TNA Turning Point (2013)

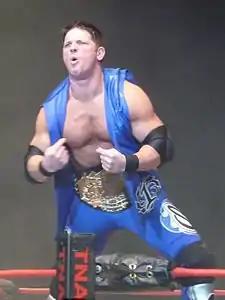
The TNA World Heavyweight Championship was vacated after reigning champion A.J. Styles "quit" TNA and a tournament was set up to crown the new champion.

Mr. Anderson and Bully Ray's friendship began to suffer when Anderson questioned Ray on adding Tito Ortiz into Aces & Eights without even discussing the matter with Anderson and Ray said that Anderson better not be sensitive and care about his business at Hardcore Justice. On the September 5 episode of "Impact Wrestling", Anderson quit Aces & Eights by costing Ray, a no disqualification match against Sting. Ray defeated Anderson in a last man standing match to retain the TNA World Heavyweight Championship at No Surrender. After the match, Ray delivered a piledriver to Anderson on the entrance ramp, putting him out of action. Anderson returned to TNA on the October 24 episode of "Impact Wrestling" by rescuing A.J. Styles from an assault by Bully Ray. Dixie Carter got Anderson arrested. However, later that night, Anderson showed up during the World Heavyweight Championship match between Styles and Ray, during which he attacked Ray, costing him the title shot and then assaulted Ray after the match. Anderson then declared his intention to end Aces & Eights and gain revenge on Ray. On the November 7 episode of "Impact Wrestling", Anderson demanded a match against Ray to be a no disqualification match at Turning Point, which Ray accepted and then Aces & Eights attacked Anderson. A stipulation was added into the match that if Anderson won then Aces & Eights would disband and if Ray won then Anderson must leave TNA.